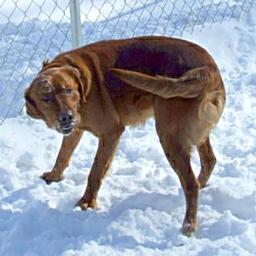
Animal: dogs